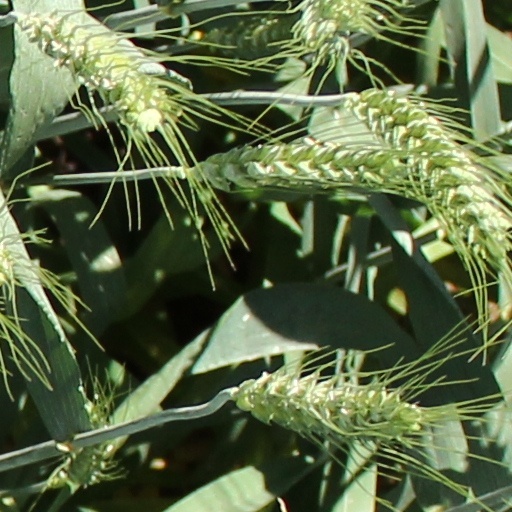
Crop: wheat